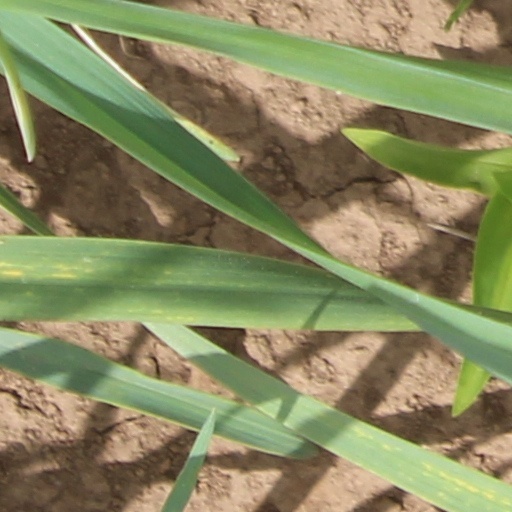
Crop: wheat